Municipal Council of Bern

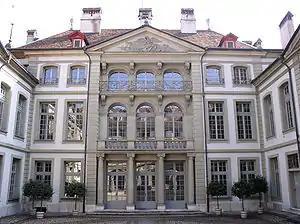
The meetings of the Bern city council are held in Erlacherhof

The Municipal Council (German: "Gemeinderat") is the executive body of the city of Bern, Switzerland.